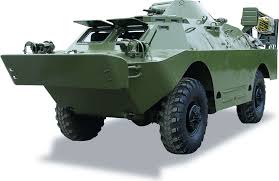
Label: BTR